Mimika Air Flight 514

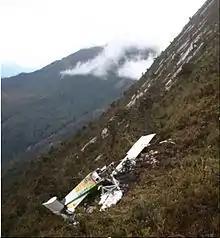
The wreck of the plane in the mountain

Aboard the flight were one pilot, one observer, and nine passengers: eight adults and one infant. The aircraft was also carrying a voting box and paper for the country's upcoming national legislative election. The pilot operating the flight had logged 2,664 hours of flying experience, of which 1,412 were on the Porter. He held a current commercial pilot license from Myanmar. A validation certificate was also received by the Indonesian Directorate General of Civil Aviation (DGCA) on 12 February 2009.